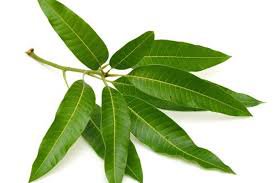
Label: Mango